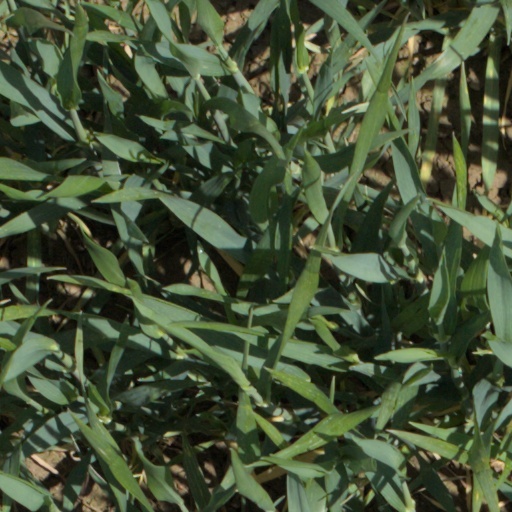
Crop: wheat